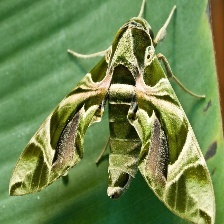
Species: OLEANDER HAWK MOTH